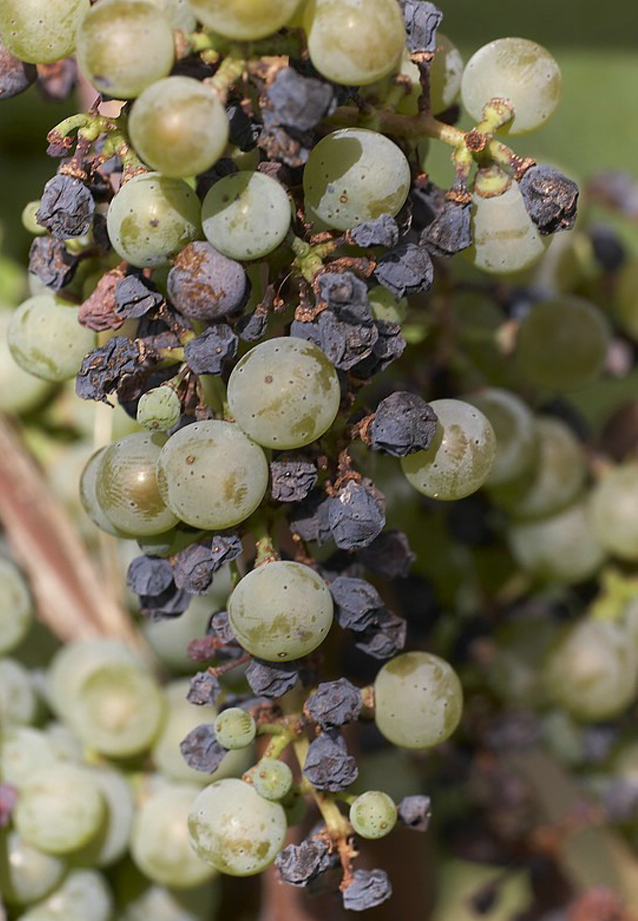
Plant: Grape
Disease: grape black rot